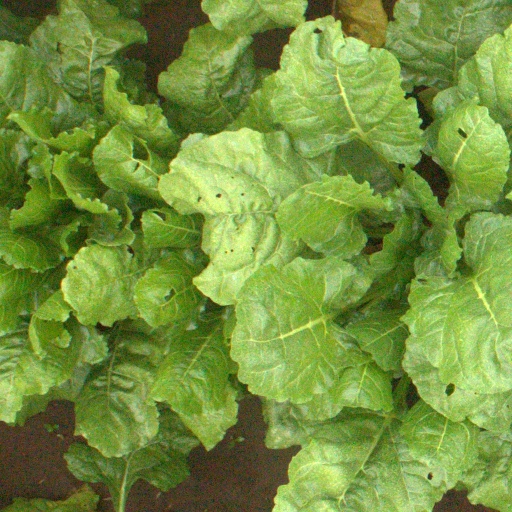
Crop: sugar beet